Hauser's law

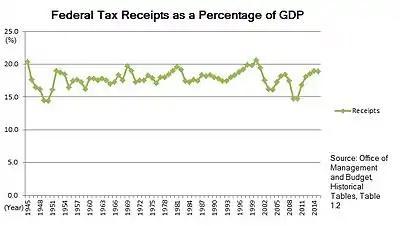
U.S. federal government tax receipts as a percentage of GDP from 1945 to 2015 (note that 2010 to 2015 data are estimated)

Hauser's law is the empirical observation that, in the United States, federal tax revenues since World War II have always been approximately equal to 19.5% of GDP, regardless of wide fluctuations in the marginal tax rate. Historically, since the end of World War II, federal tax receipts as a percentage of gross domestic product averaged 17.9%, with a range from 14.4% to 20.9% between 1946 and 2007.